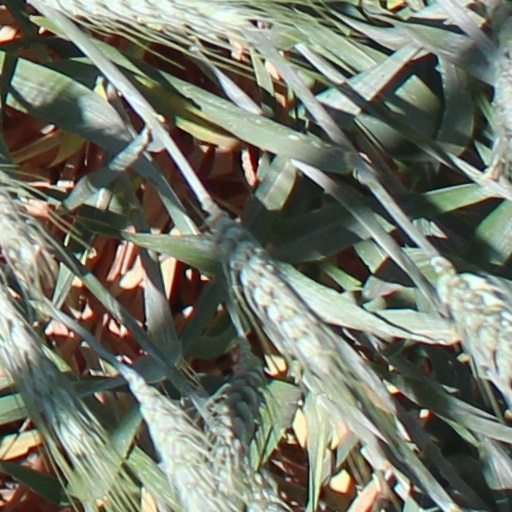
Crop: wheat